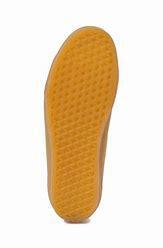
Brand: Vans
Model: Style 36 Skate